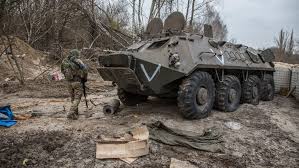
Label: BTR